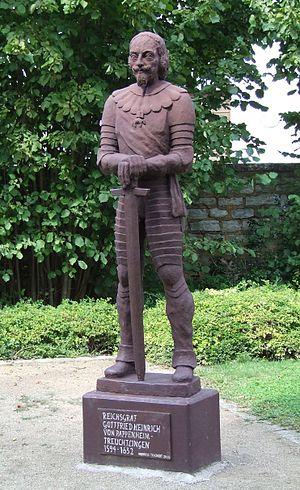
Gottfried Heinrich, comte souverain de Pappenheim, maréchal du Saint-Empire, commandait un régiment de cavalerie pour le compte de la Ligue et de l'Empereur pendant la Guerre de Trente Ans. Son régiment de cuirassiers, l'une des unités de cavalerie les plus réputées de cette guerre, s'illustra entre autres à la bataille de Breitenfeld.